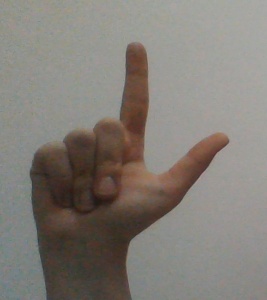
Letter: laam